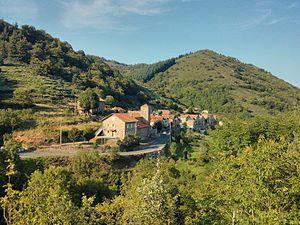
Le Chambon est une commune française située dans le département de l'Ardèche, en région Auvergne-Rhône-Alpes. La commune est créée en 1904 par séparation de Saint-Andéol-de-Fourchades.